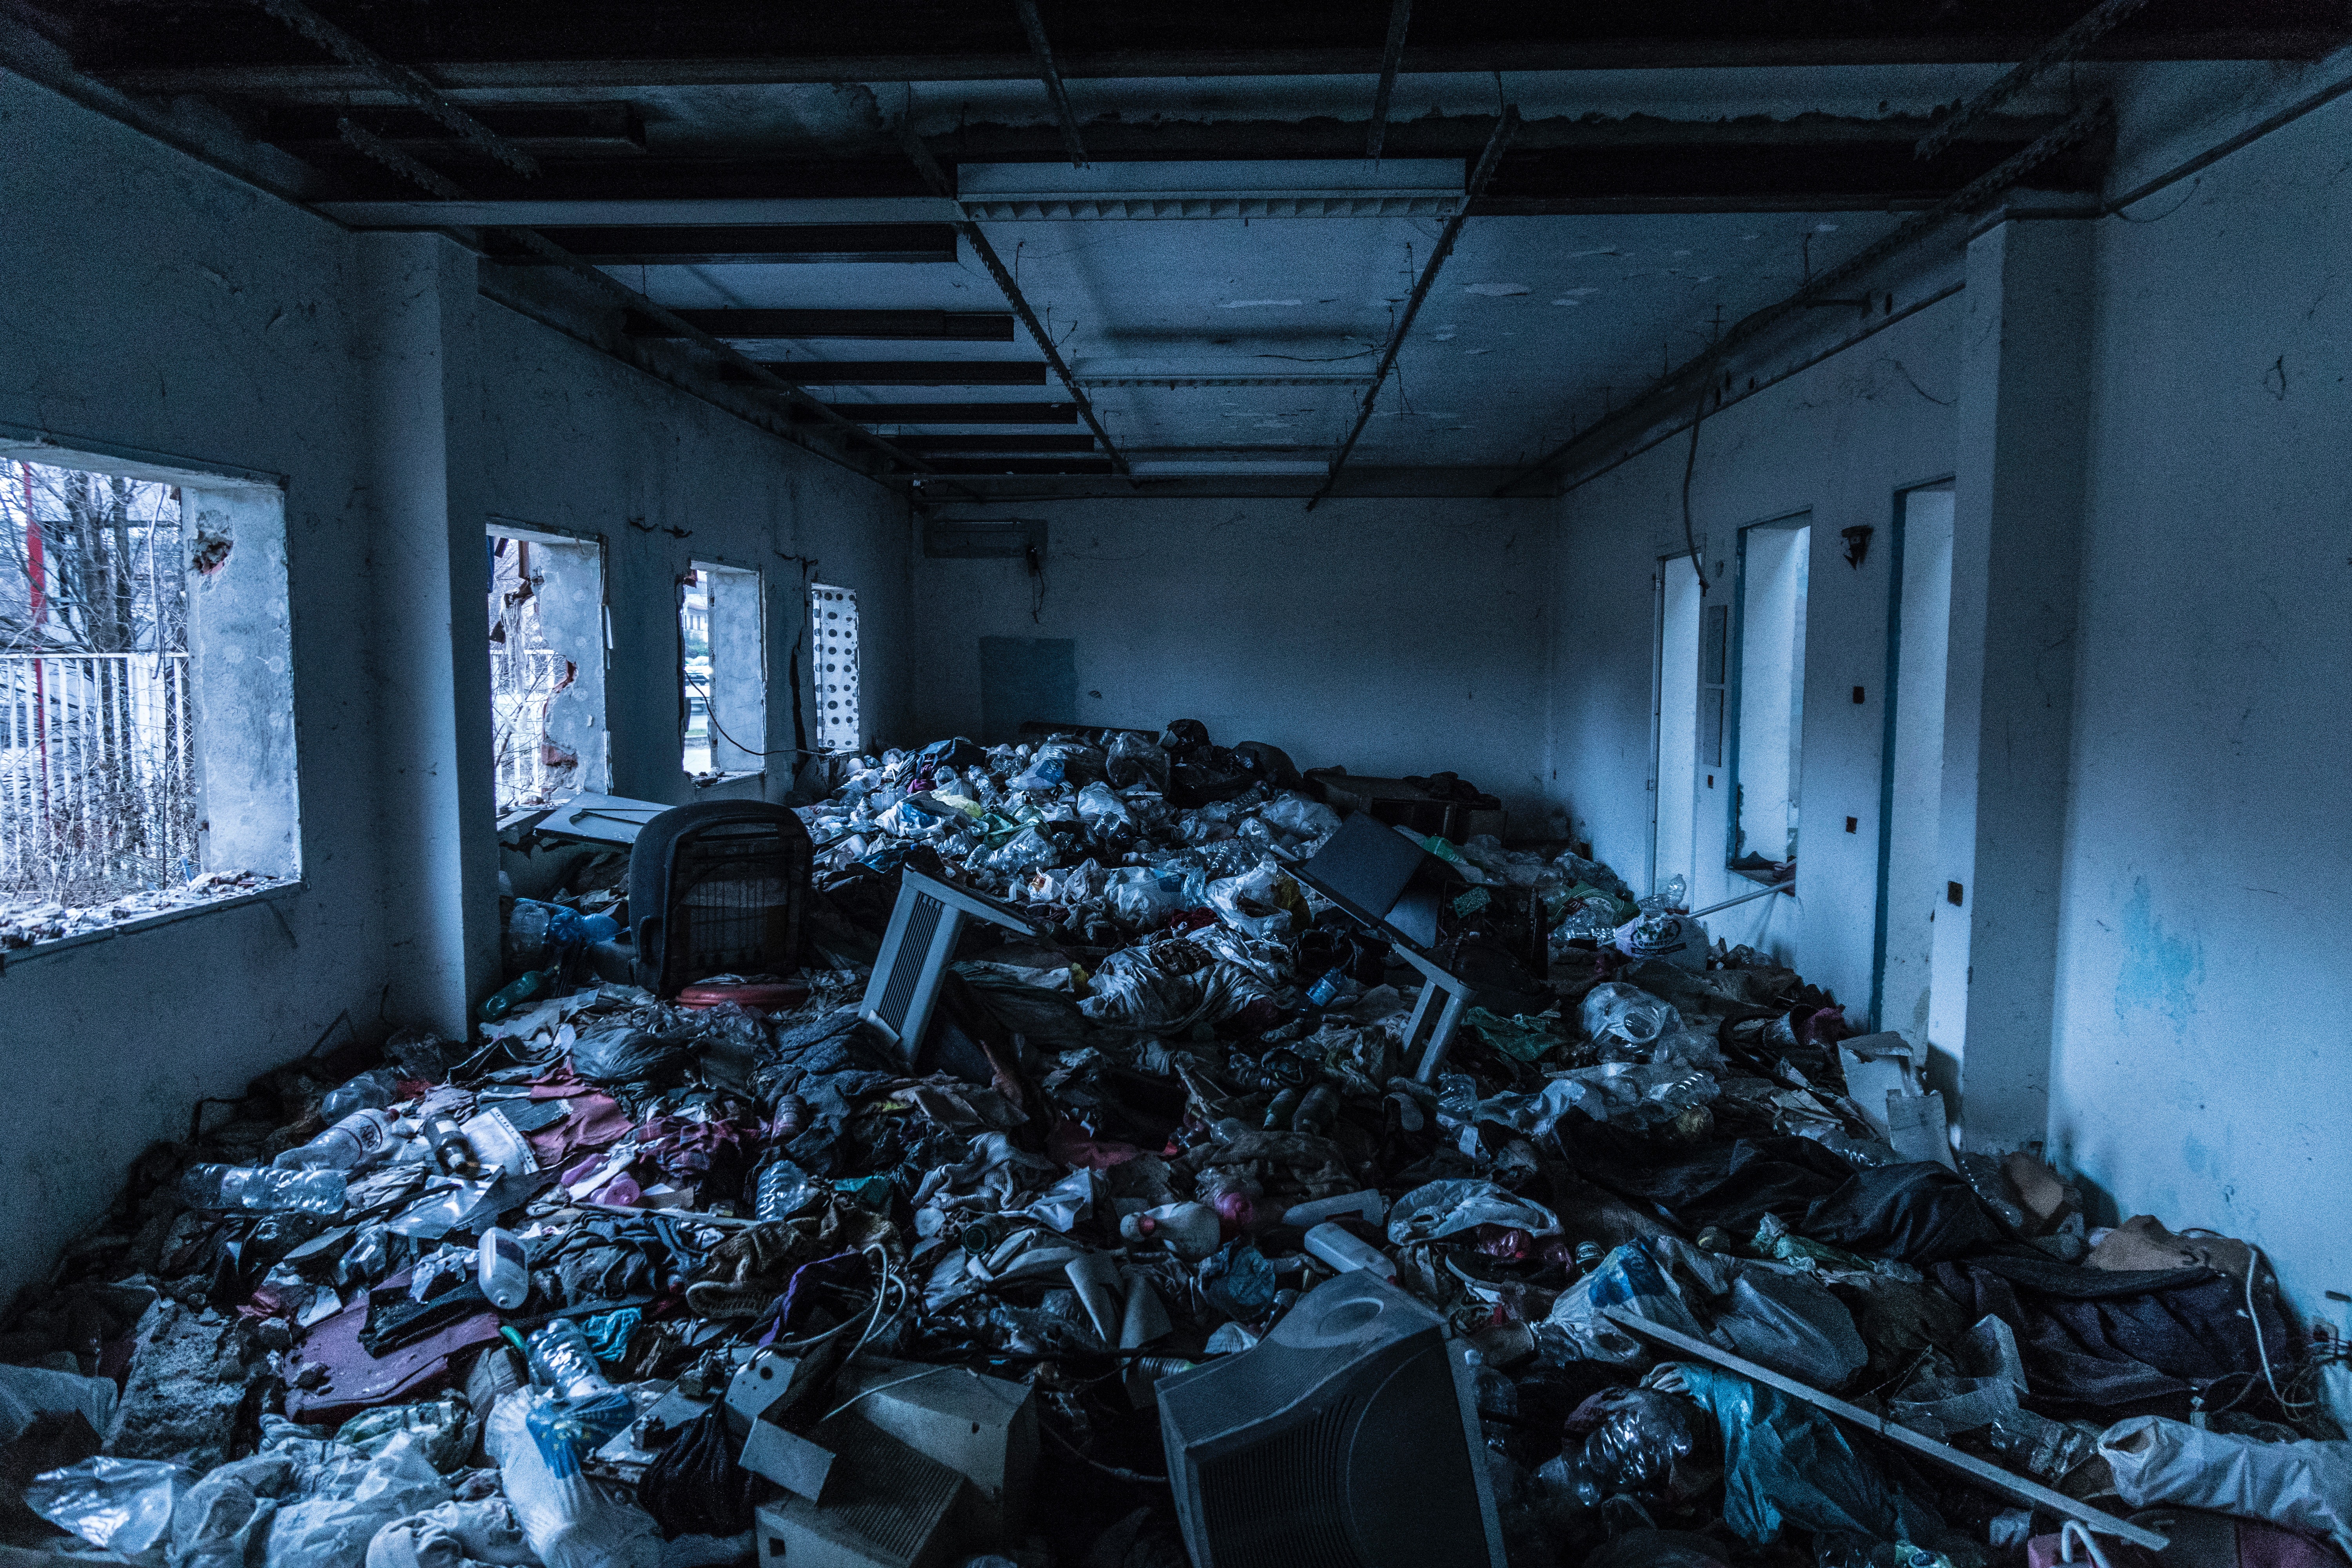
waste, urban area, rubble, ruins, building, room, architecture, city, darkness, house